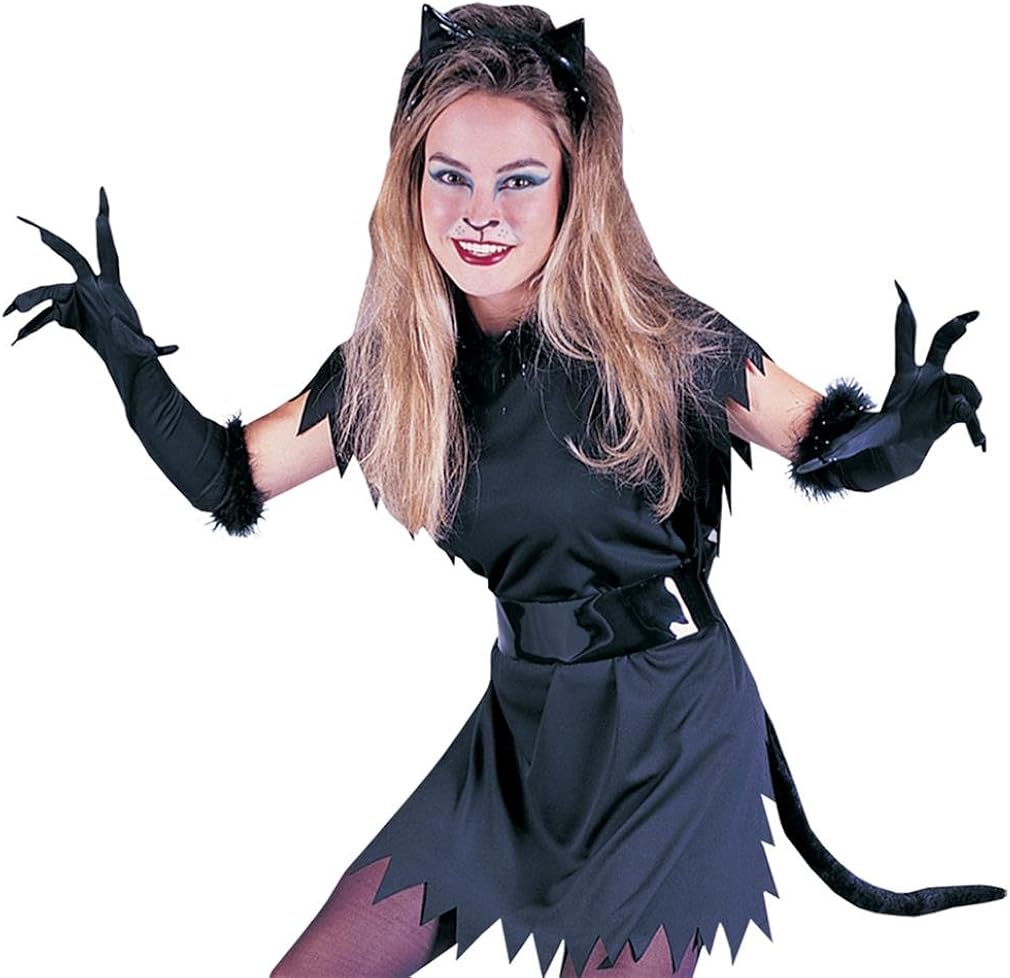
CAT INSTANT COSTUME ADULT
Category: AMAZON FASHION
Ear headband, faux fur tail, and gloves with marabou trim. Standard
Features: Fur | Cat Devil or Bunny!